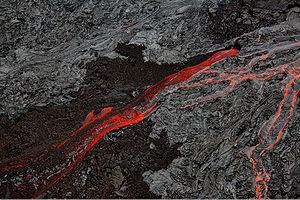
Coulées de lave Pahoehoe et aa sur l'île d'Hawaii. Photo prise depuis un hélicoptère.
Cet article recense les sites inscrits au patrimoine mondial aux États-Unis.